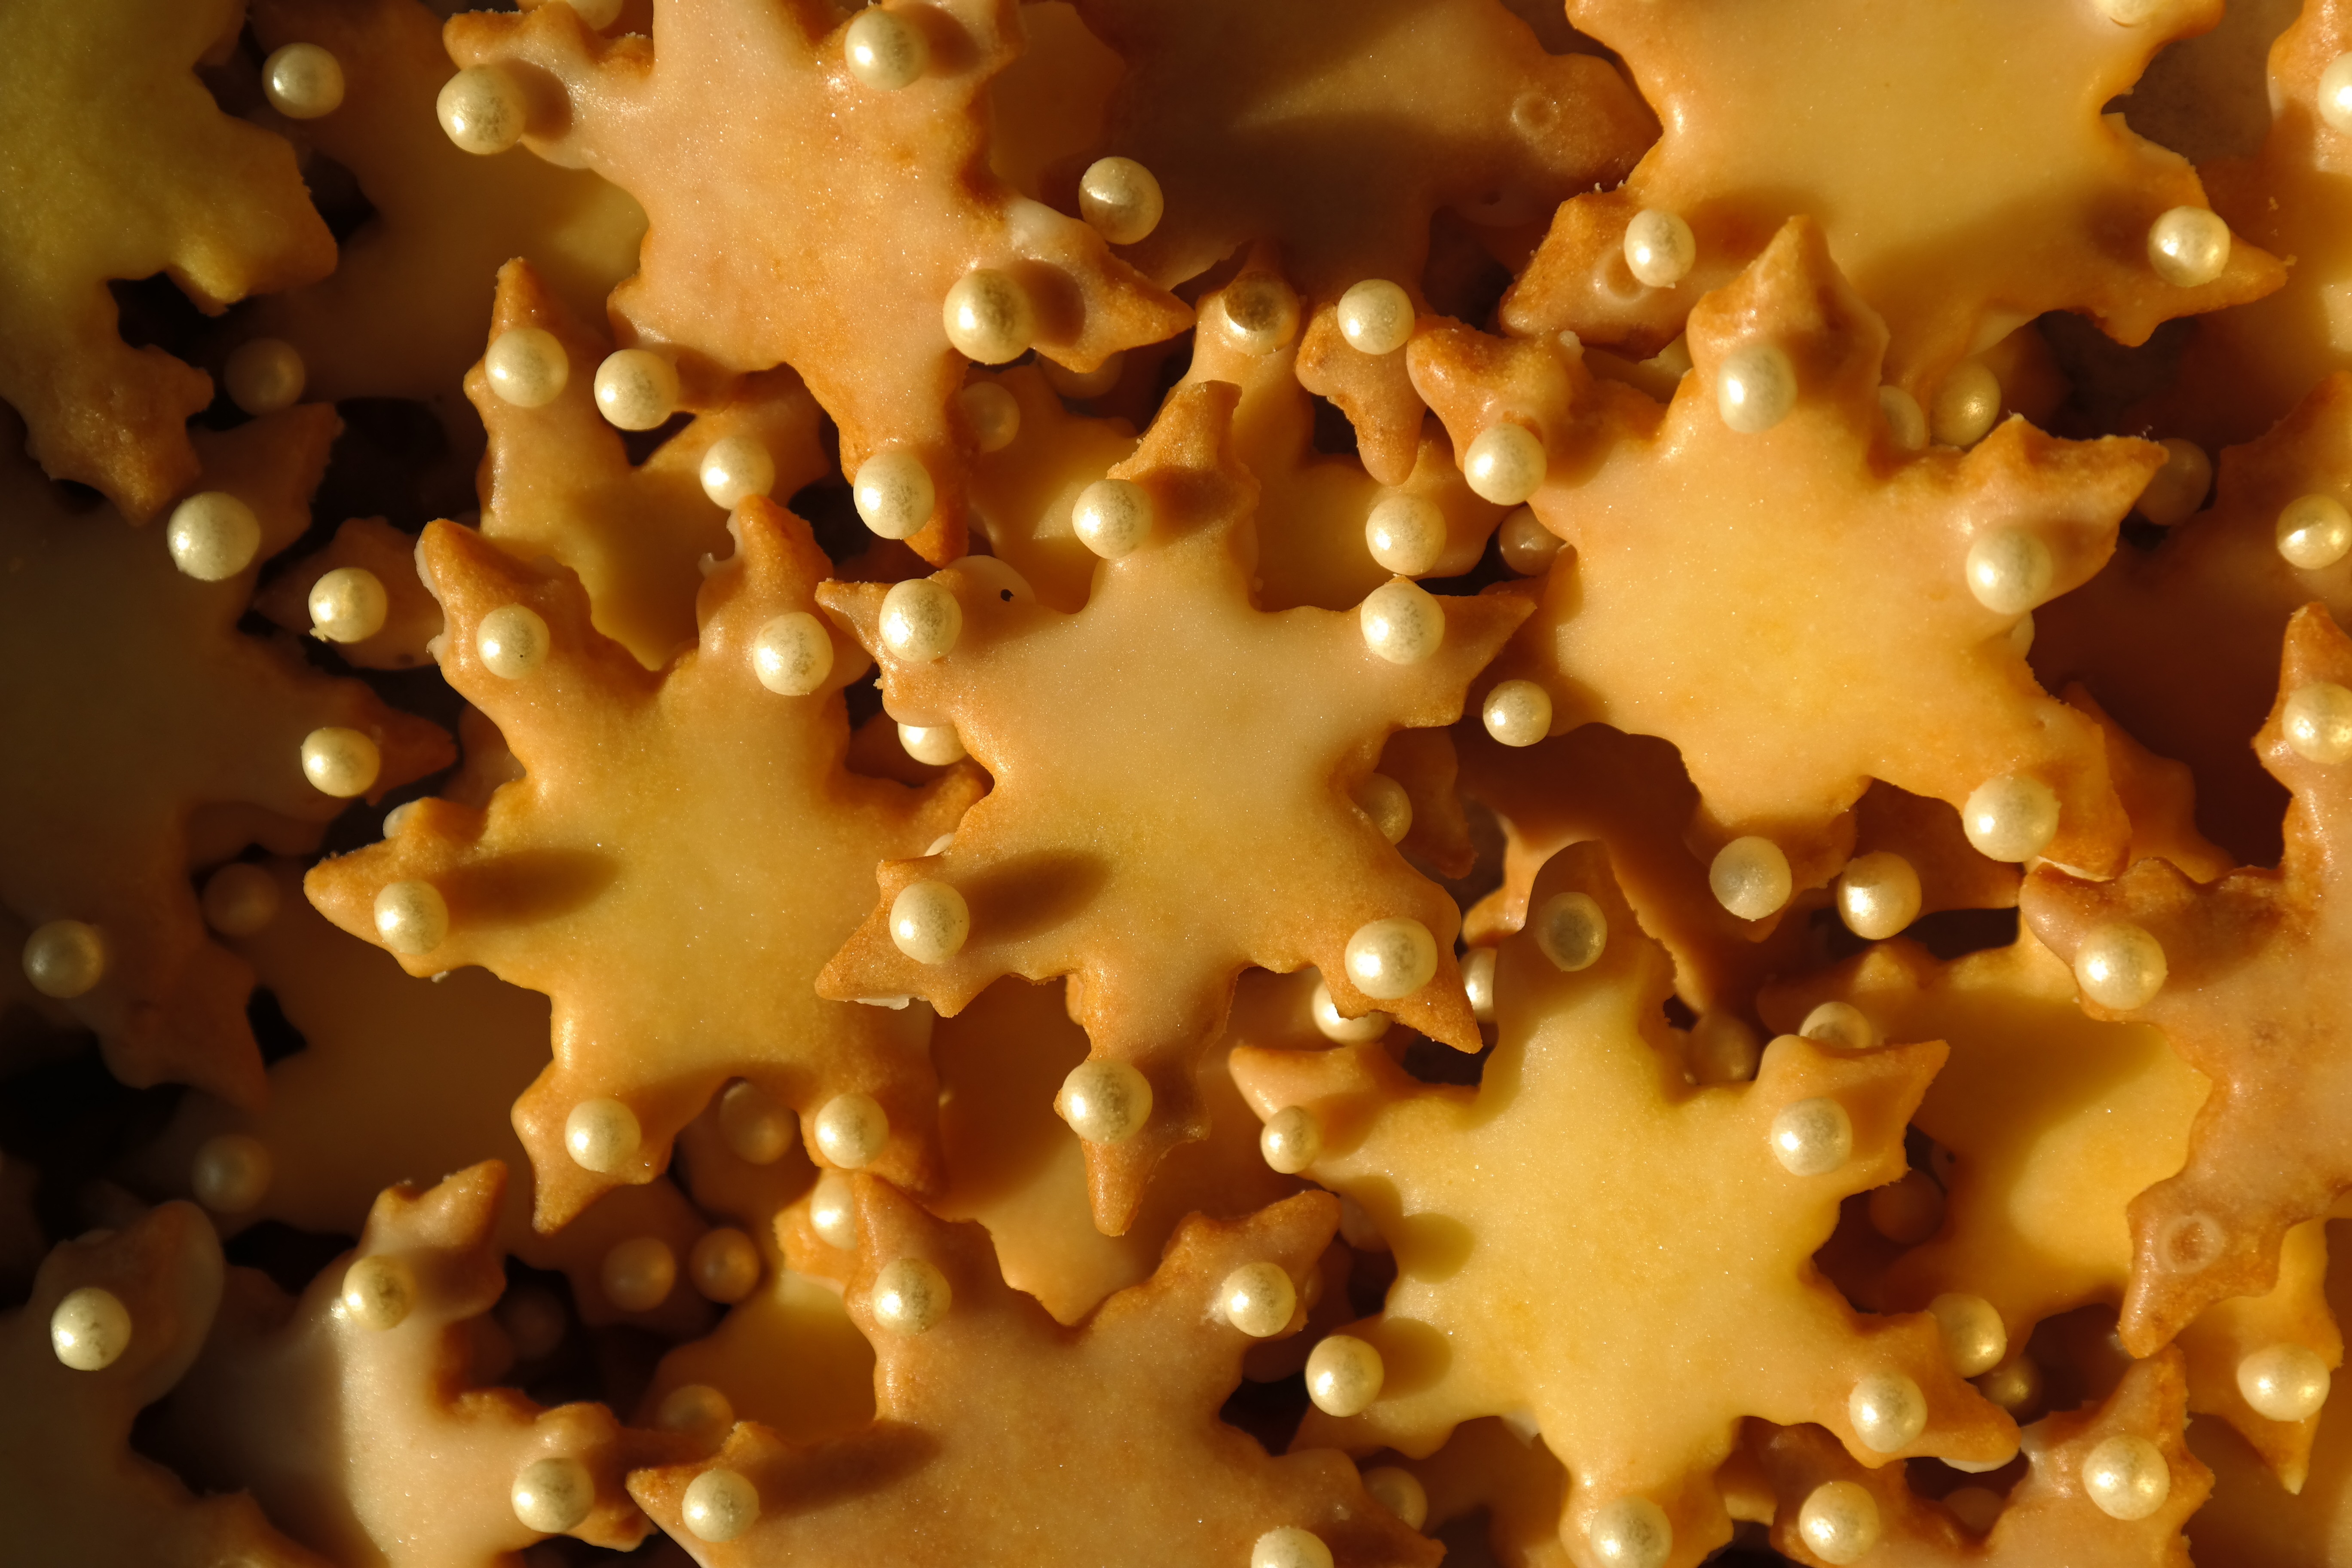
sweet, star, leaf, flower, pattern, pollen, food, produce, christmas, cookie, delicious, coral, ornament, cookie cutter, close up, bake, christmas cookies, christmas time, cookies, decorated, beads, form, macro photography, small cakes, nibble, ausstecherle, asterisk, coring alder dough, snack food